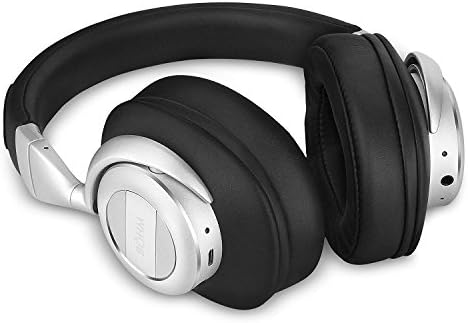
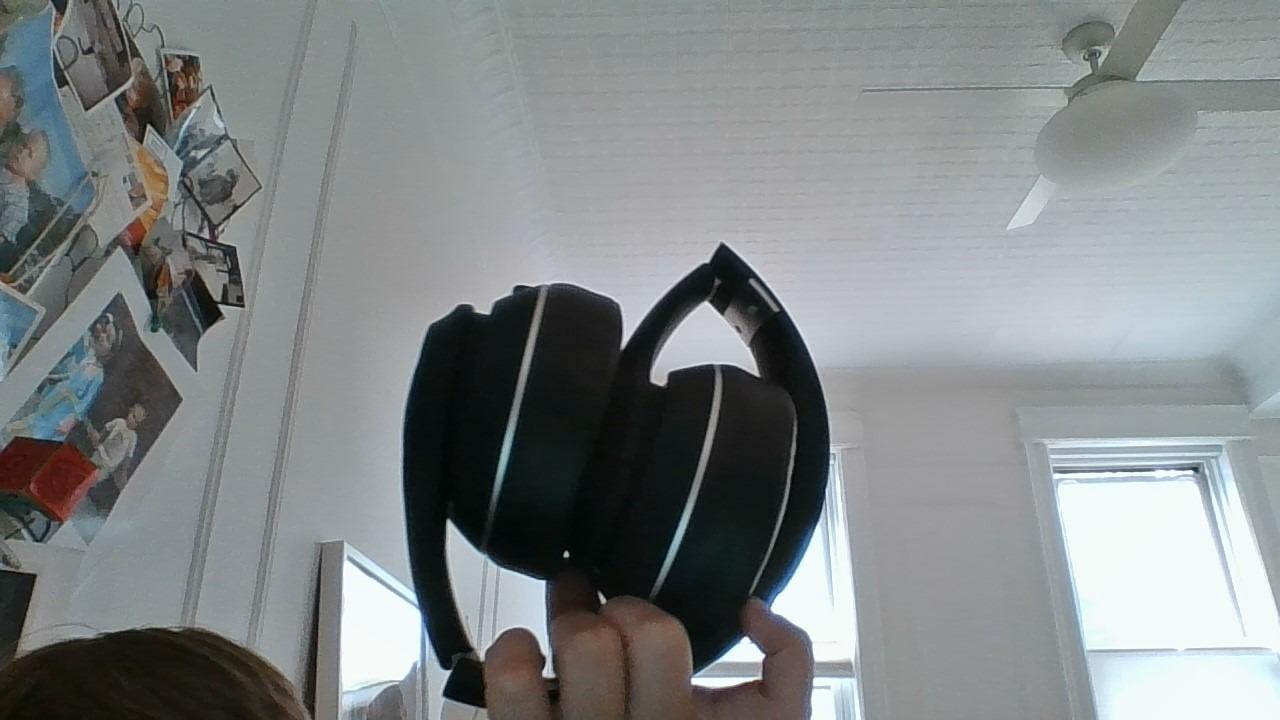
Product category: headphones
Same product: no